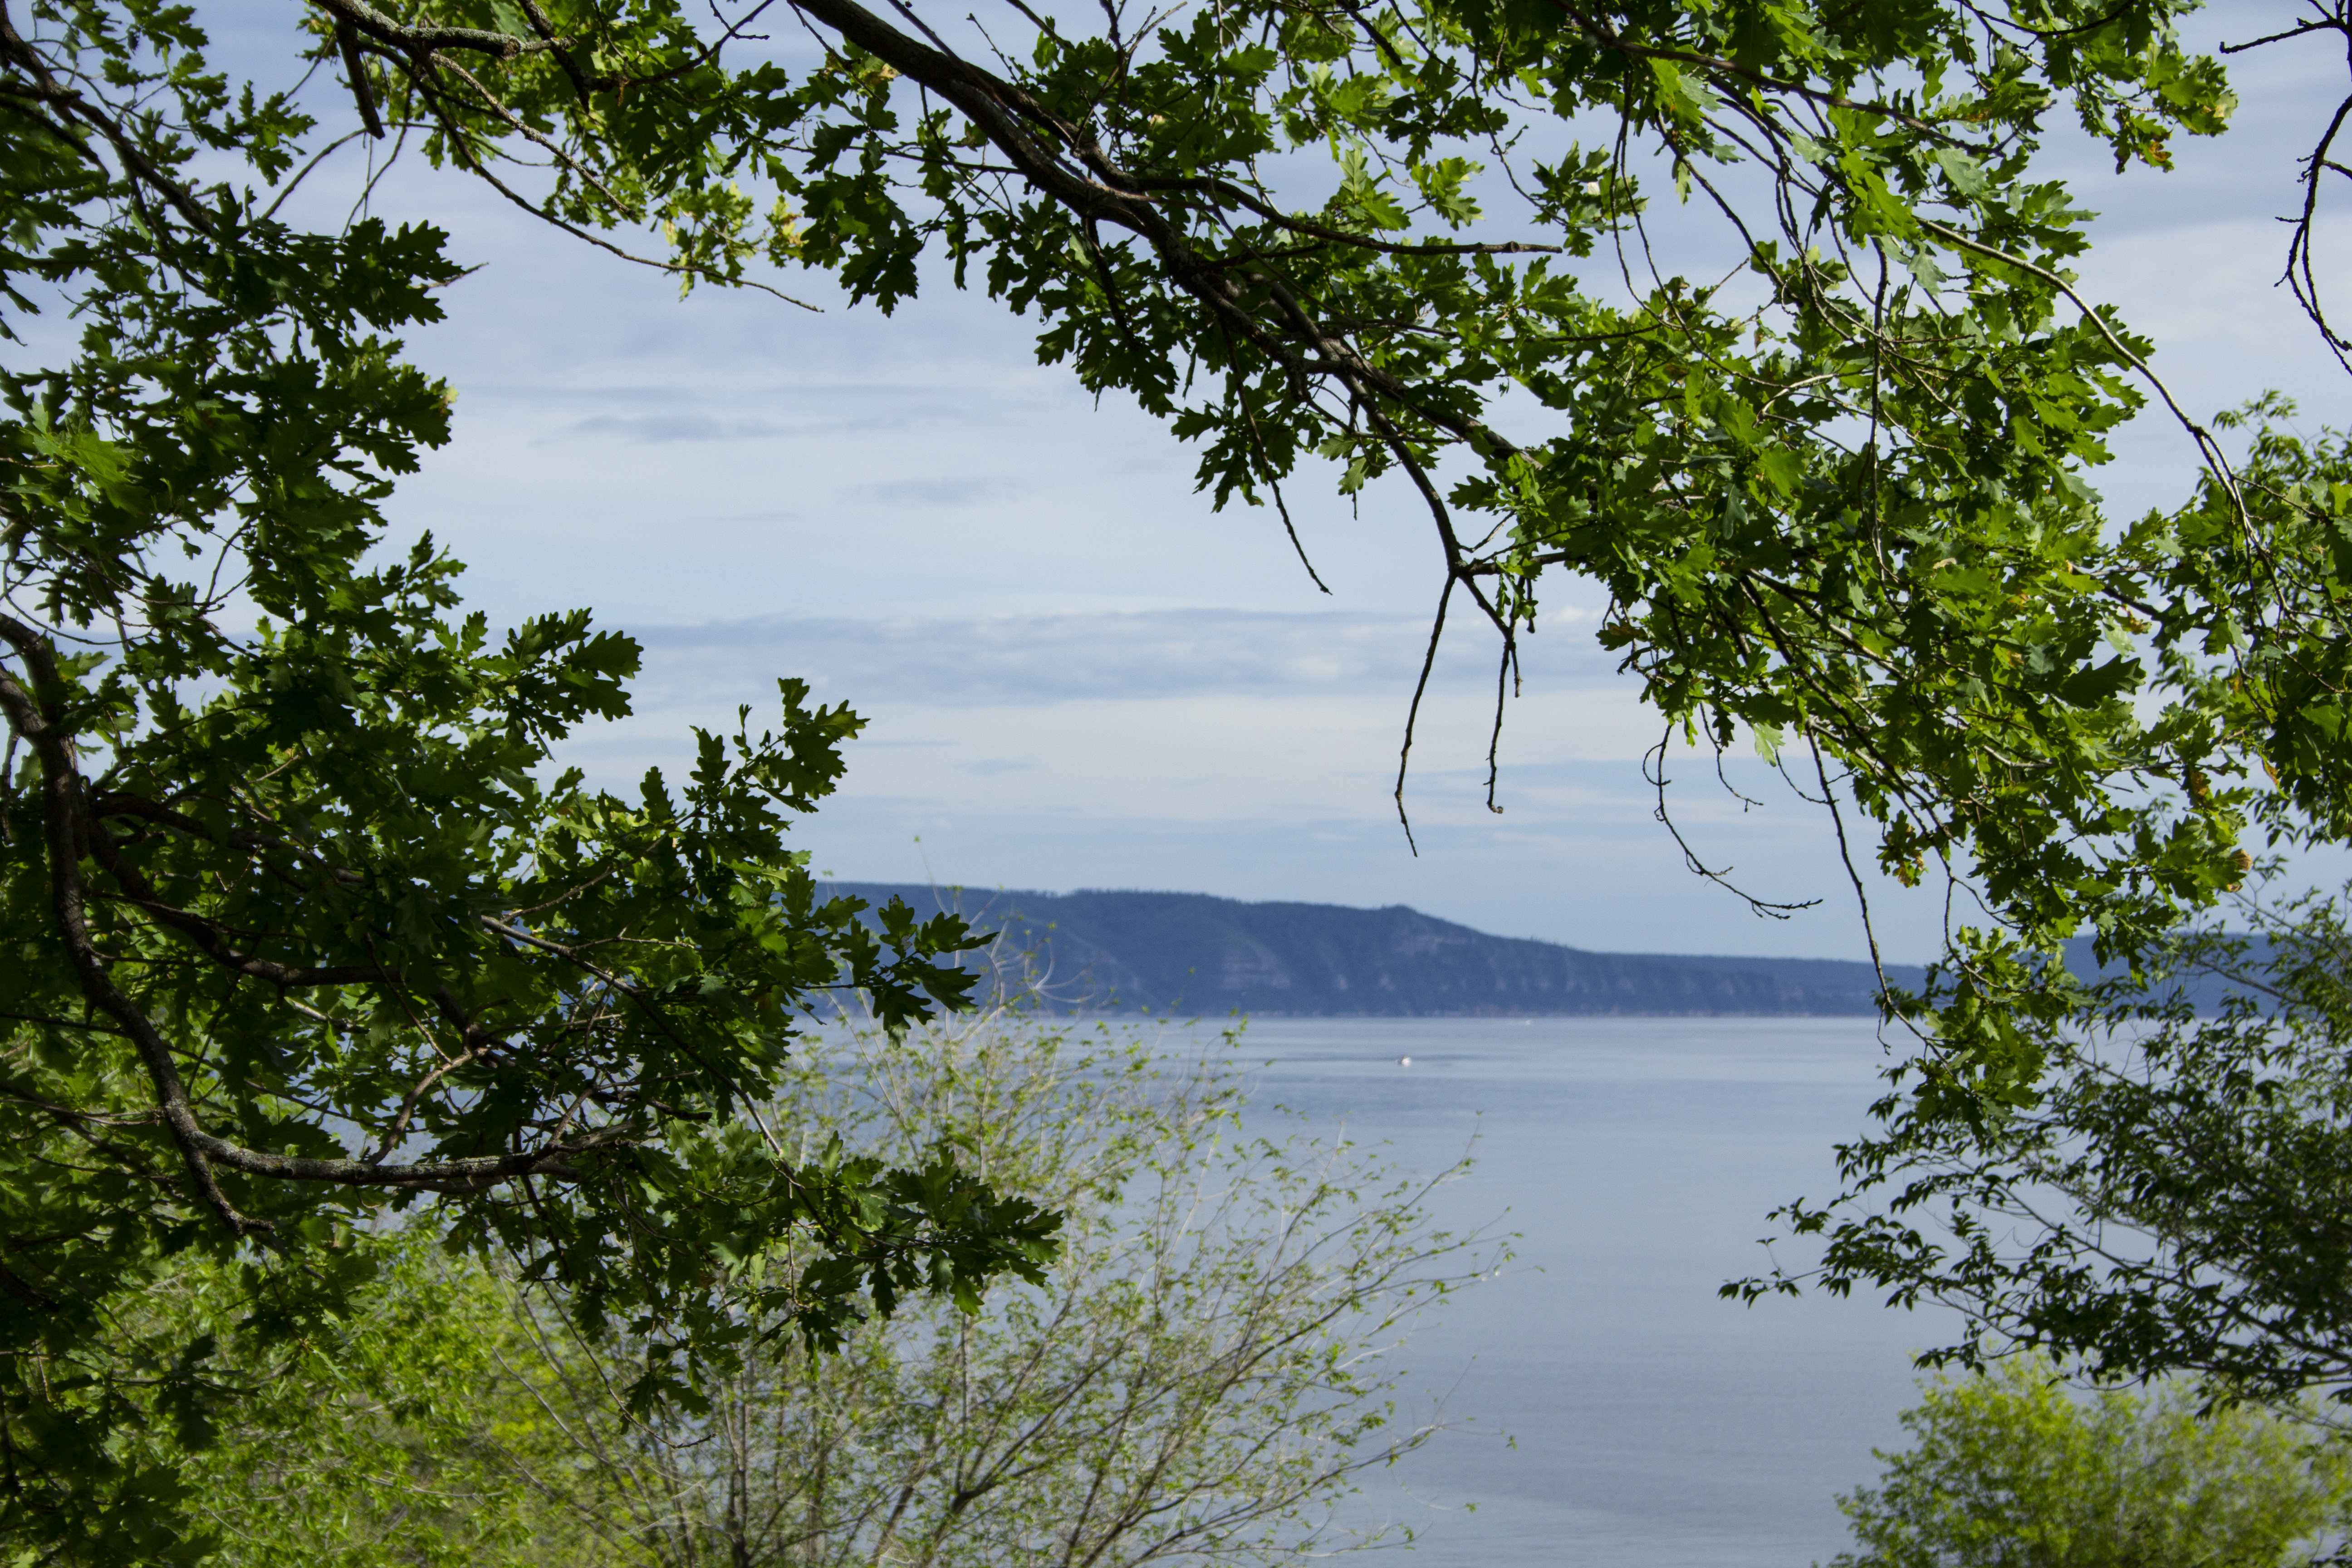
volga river, landscape, beauty, water, cloud, sky, water resources, plant community, ecoregion, natural landscape, leaf, azure, natural environment, branch, coastal and oceanic landforms, sunlight, watercourse, bank, lake, horizon, forest, cumulus, tree, calm, shore, jungle, hill, coast, twig, reservoir, tropics, temperate broadleaf and mixed forest, wood, grass, ocean, sound, nature reserve, lake district, headland, bay, island, valdivian temperate rain forest, loch, tropical and subtropical coniferous forests, wildlife, rock, rainforest, mountain, sea, inlet, riparian forest, beach, floodplain, vacation, river, tourism